County of Moers

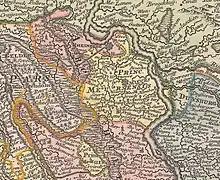
Map of the Principality of Moers (Meurs) in 1730 between Duisburg (Duysburg) on the right and Geldern (Gelder) on the left

The House of Moers went extinct in 1578, after which the county was claimed by the House of Orange-Nassau as well as the Duchy of Cleves.